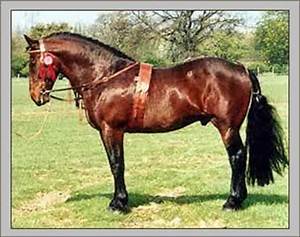
Label: horse